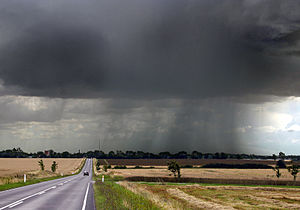
Regn
Regnbyge ved Lunde på Nordfyn
Regn er nedbør der kun består af vand. Det er den mængdemæssig største form af troposfærisk, vandformig nedbør, bortset fra i polarområderne. Regnmængden angives typisk i mm per minut eller per år. Årsværdien bliver målt gennem en normeret opfangstbeholder, mens minutværdier bliver målt ved hjælp af en vippekarsmålere eller en regnradar.